Agustín de Iturbide

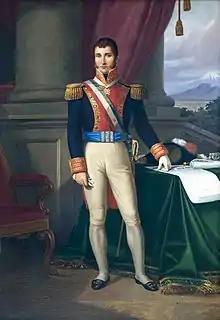
Posthumous portrait as Emperor of Mexico by Primitivo Miranda, 1865.

Agustín Cosme Damián de Iturbide y Arámburu (27 September 178319 July 1824), commonly known as Agustín de Iturbide and later by his regnal name Agustín I, was the first Emperor of Mexico from 1822 until his abdication in 1823. An officer in the royal Spanish army, during the Mexican War of Independence he initially fought insurgent forces rebelling against the Spanish crown before changing sides in 1820 and leading a coalition of former royalists and long-time insurgents under his Plan of Iguala. The combined forces under Iturbide brought about Mexican independence in September 1821. After securing the secession of Mexico from Spain, Iturbide was proclaimed president of the Regency in 1821; a year later, he was proclaimed Emperor, reigning from 19 May 1822 to 19 March 1823, when he abdicated. In May 1823 he went into exile in Europe. When he returned to Mexico in July 1824, he was arrested and executed.